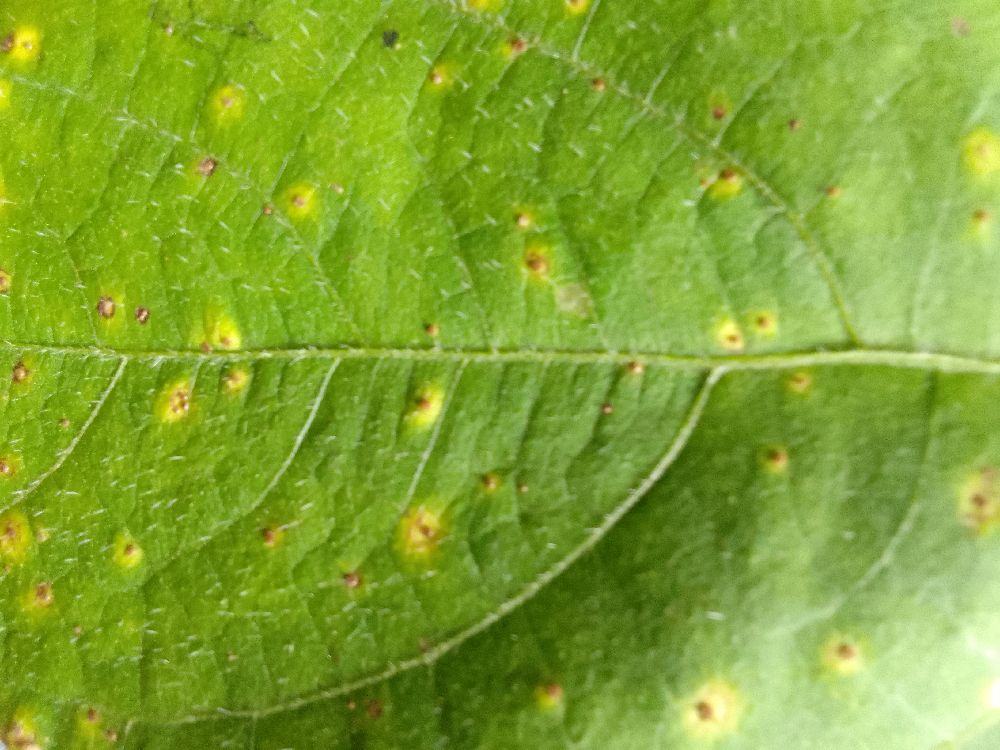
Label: rust